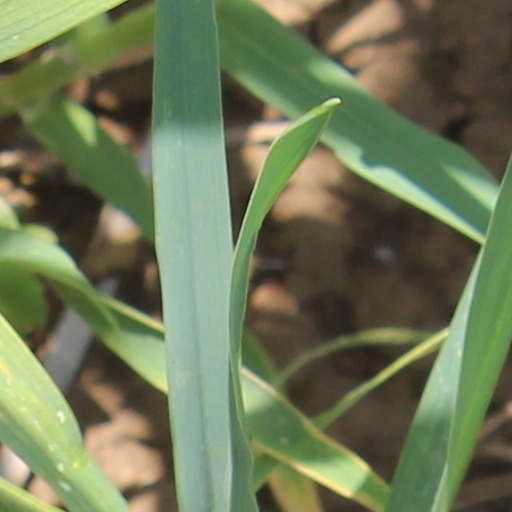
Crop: wheat